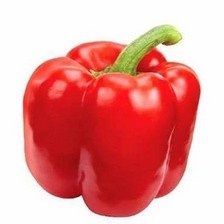
Label: capsicum